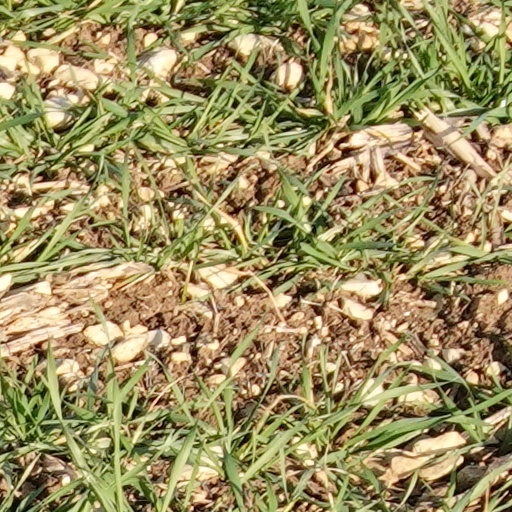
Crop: wheat